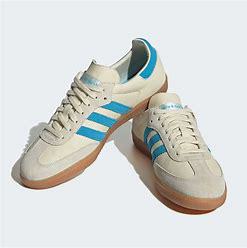
Brand: Adidas
Model: Samba